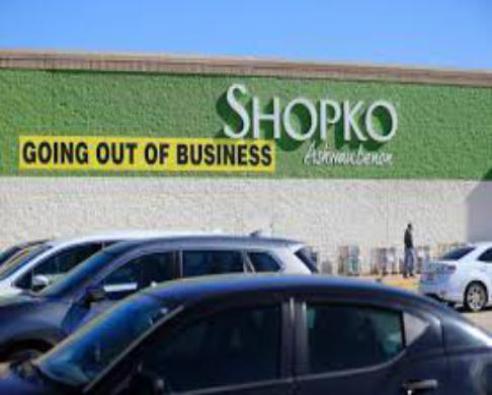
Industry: Others